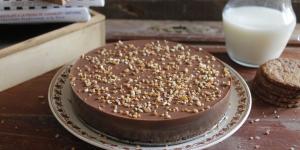
tarta de chocolate con cuajada